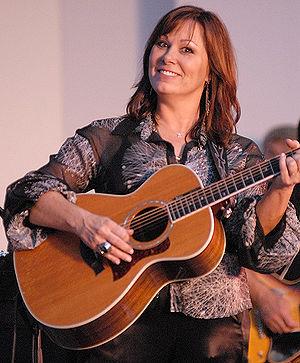
Susan Kay « Suzy » Bogguss, née le 30 décembre 1956 à Aledo est une chanteuse américaine de musique country. Dans les années 1980 et 1990 elle a réalisé un disque de platine et trois disque d'or, a gagné un Academy of Country Music's award.